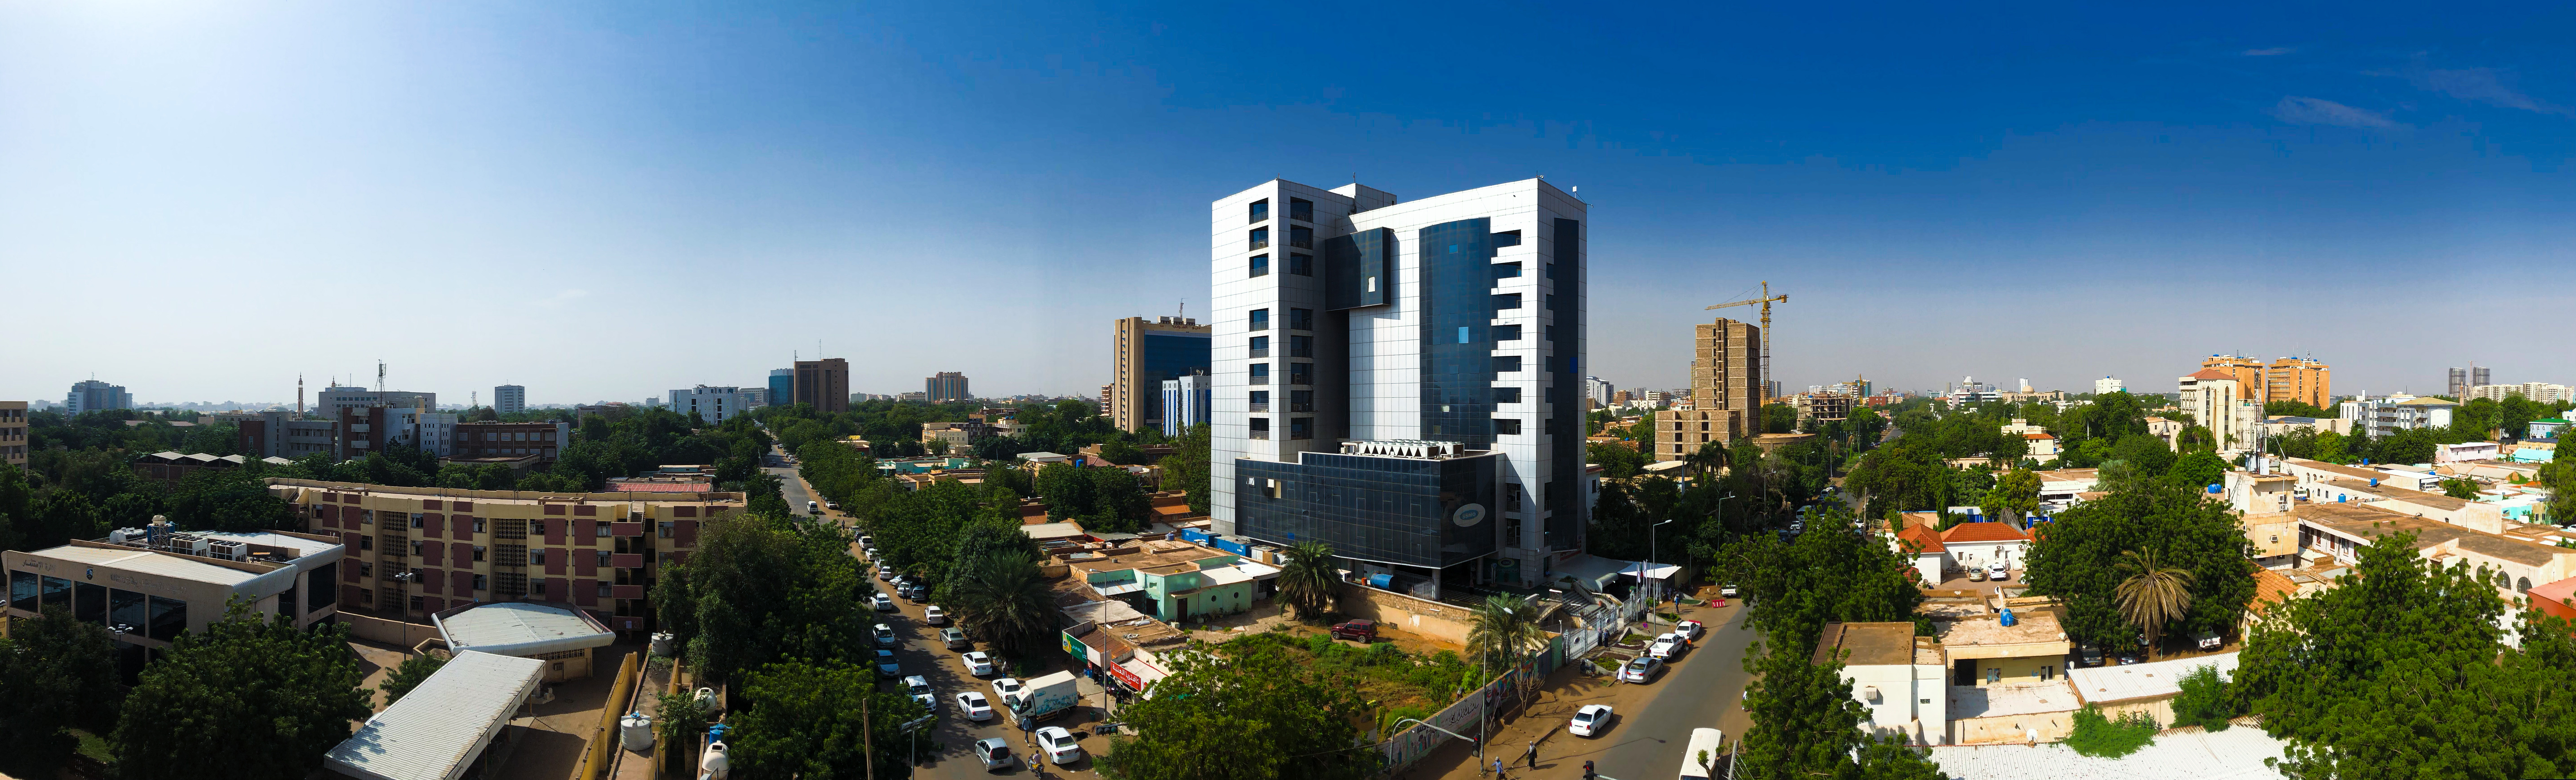
الوصف بالفصحى: مشهد بانورامي لمدينة الخرطوم يظهر المباني الرئيسية
الوصف بالعامية السودانية: منظر بانورامي للخرطوم، مبنى الاتصالات والشوارع والسماء صافية
التصنيف: Urban & City Life
التصنيف الفرعي: Panorama